Aeolus AX7

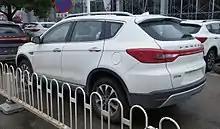
Dongfeng Fengdu MX5 rear

The Dongfeng Fengdu MX5 is a compact CUV by Dongfeng Fengdu which debuted during the 2016 Chengdu Auto Show, with the MX5 being available to the market in late 2016 with prices ranging from 103,500 yuan to 135,500 yuan.